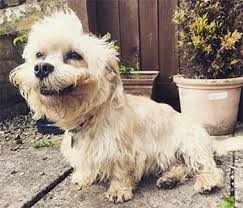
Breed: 211-n000052-Dandie_Dinmont